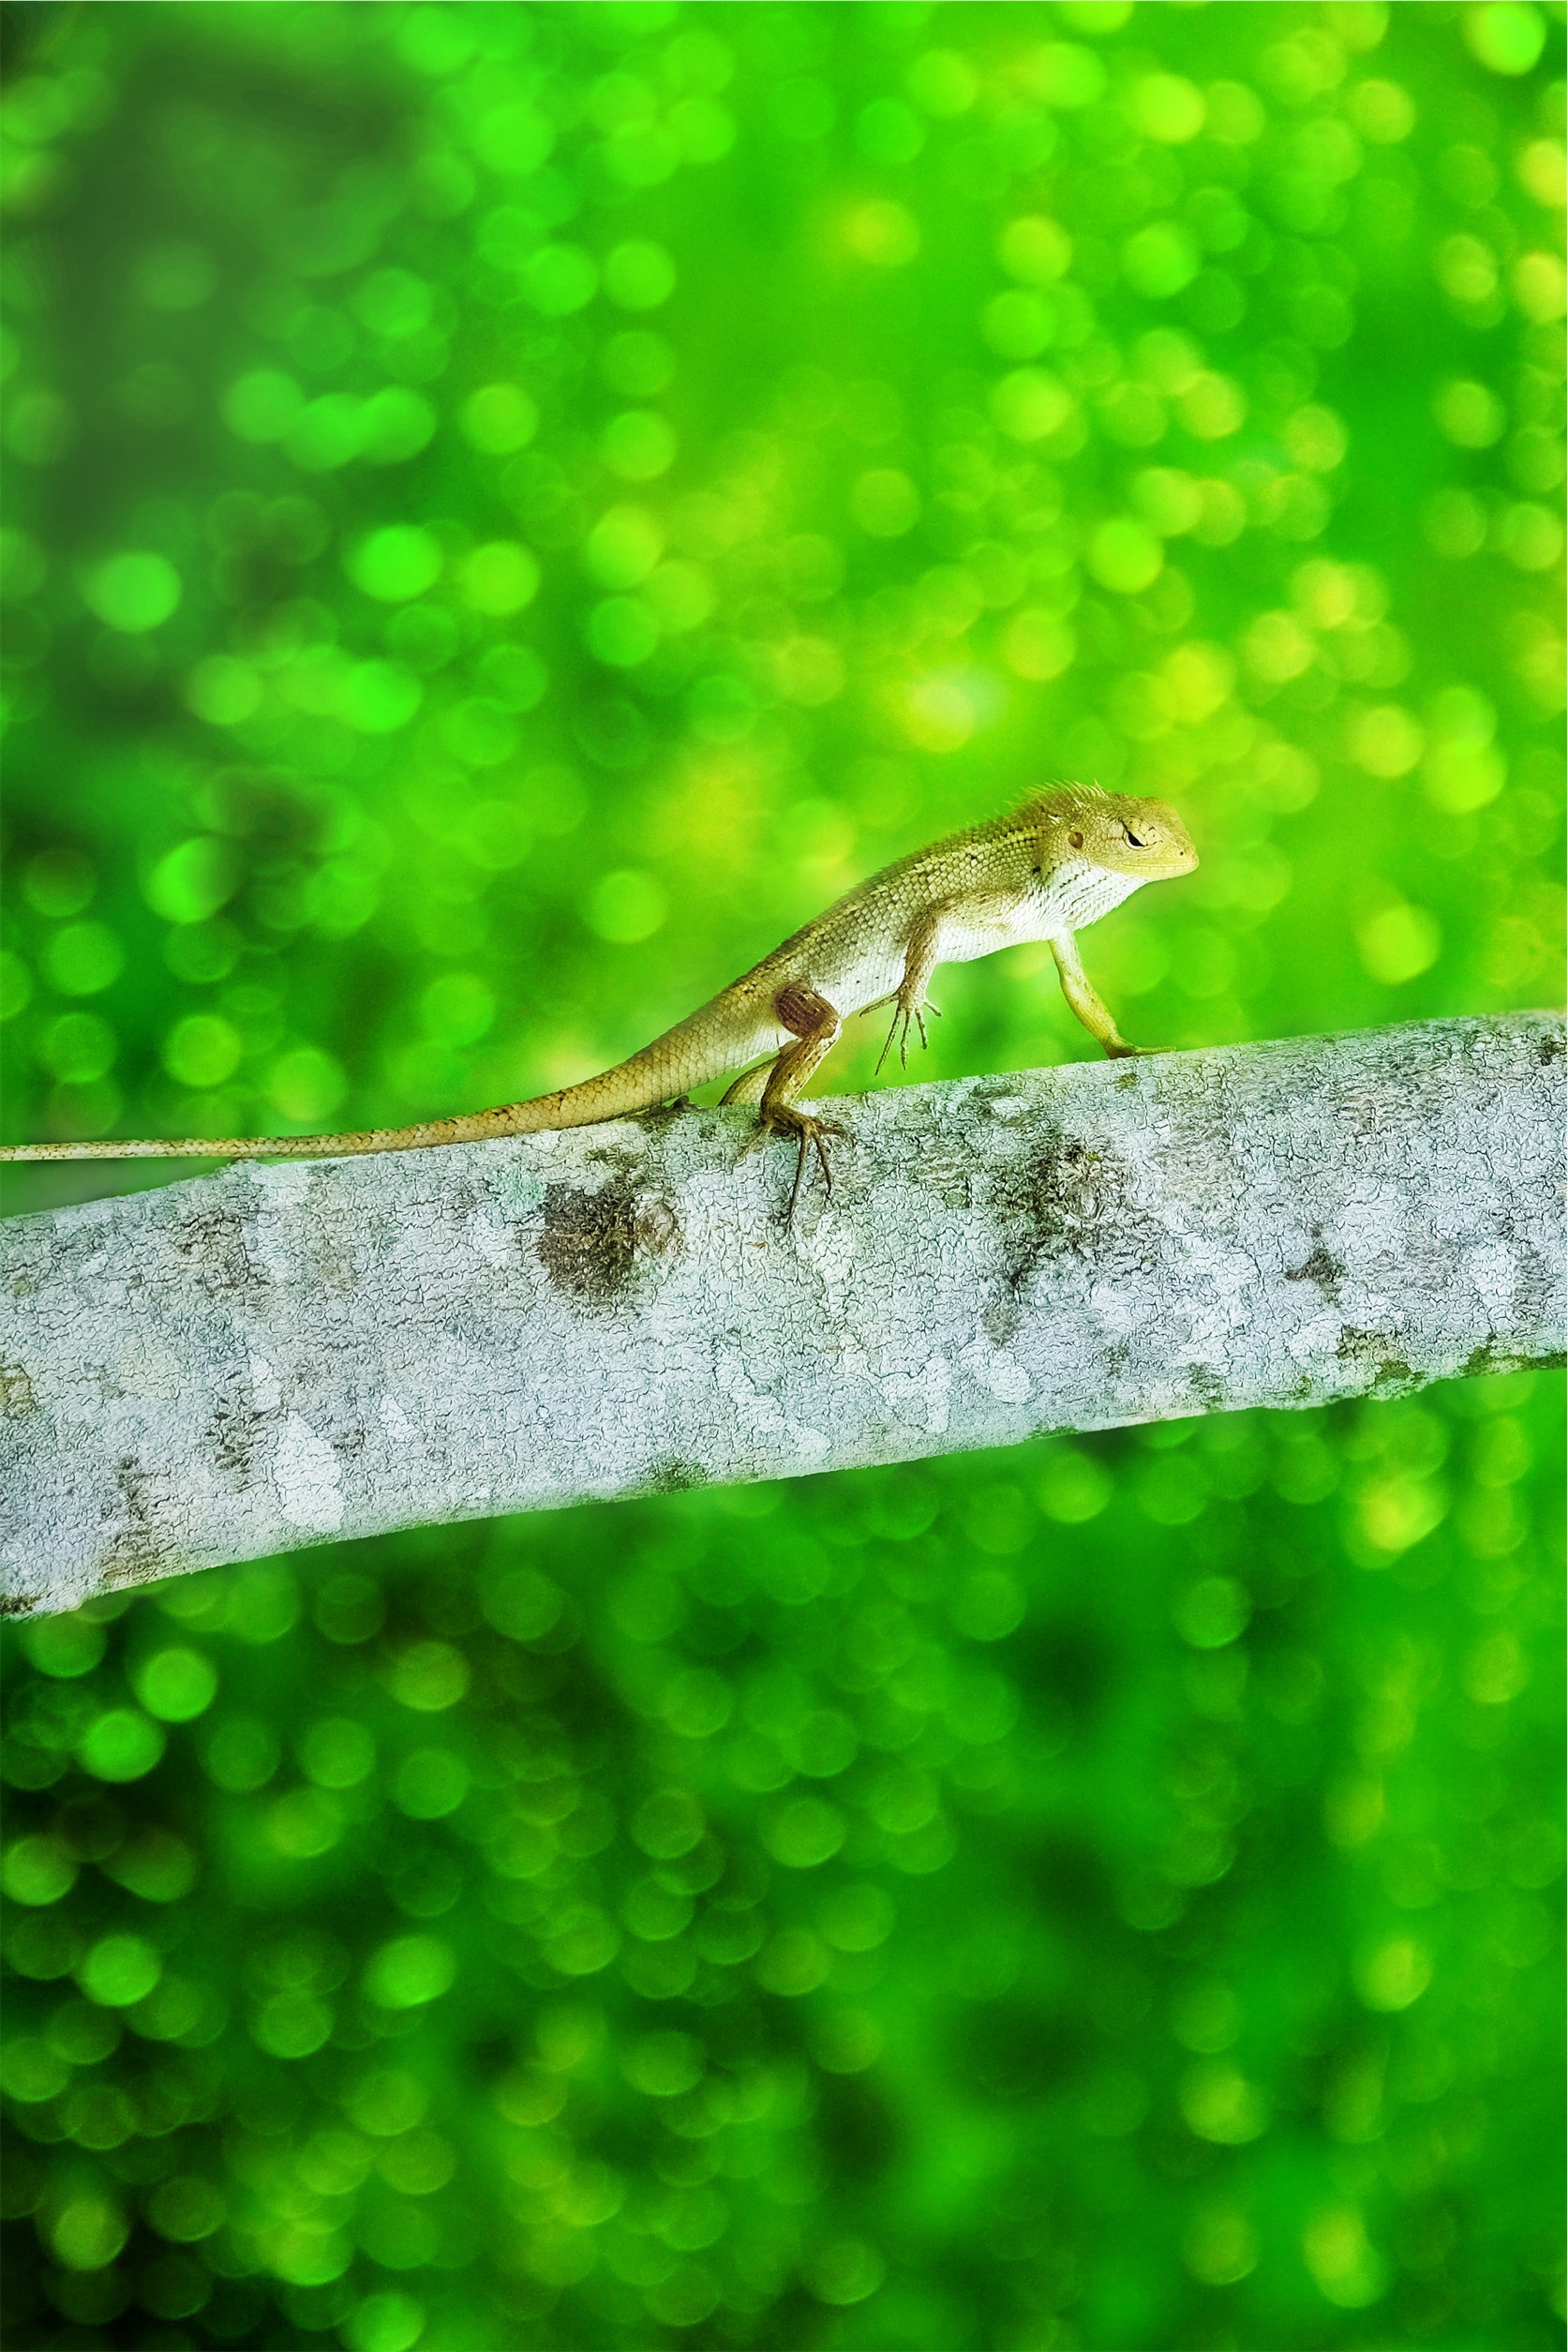
water, nature, grass, branch, photography, leaf, flower, animal, green, insect, reptile, amphibian, iguana, fauna, lizard, invertebrate, close up, macro photography